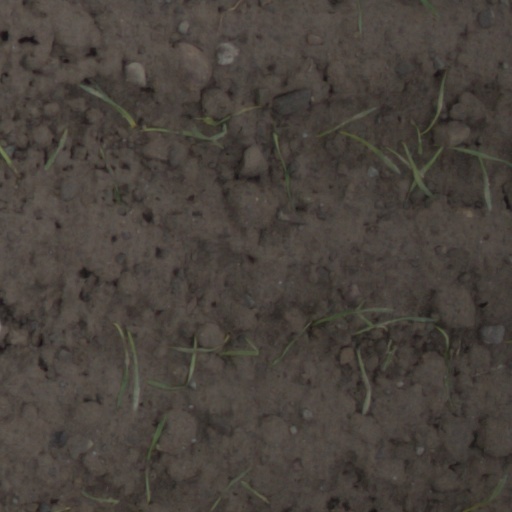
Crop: wheat